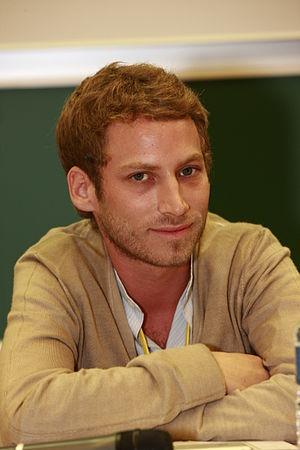
Ora-ïto de son vrai nom Ito Morabito, né le 3 avril 1977 à Marseille, est un designer français.